Lillix

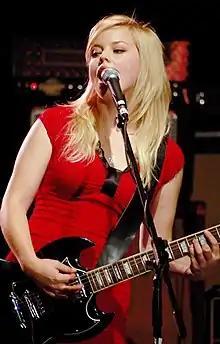
Tasha-Ray Evin in Shineapalooza Concert at the Medicine Hat College Theatre in 2006.

Under their original name of Tigerlily, the group sent their demo to an industry lawyer named Jonathan Simkin, who liked the band's sound and helped promote them to record labels. The group ultimately ended up signing with Maverick Records in 2001 and changed their name to Lillix. Their debut album "Falling Uphill" was released in Canada and the United States on 27 May 2003 and in Japan on 27 August. "It's About Time" was released as the band's first single in the spring of 2003 and reached 33 on the "Billboard" Mainstream Top 40 airplay chart. It was followed that fall by "Tomorrow", which did not enter the "Billboard" pop chart but did reach number 48 on the "Radio & Records" CHR/Pop Top 50 chart tracking airplay on contemporary hit radio stations. "Falling Uphill" also featured a cover of "What I Like About You" by The Romantics, which was featured on the 2003 "Freaky Friday" soundtrack, and serves as the theme song for the comedy series of the same name. The band received two nominations at the 2004 Junos. The album has sold more than half a million copies worldwide making it their best selling album.